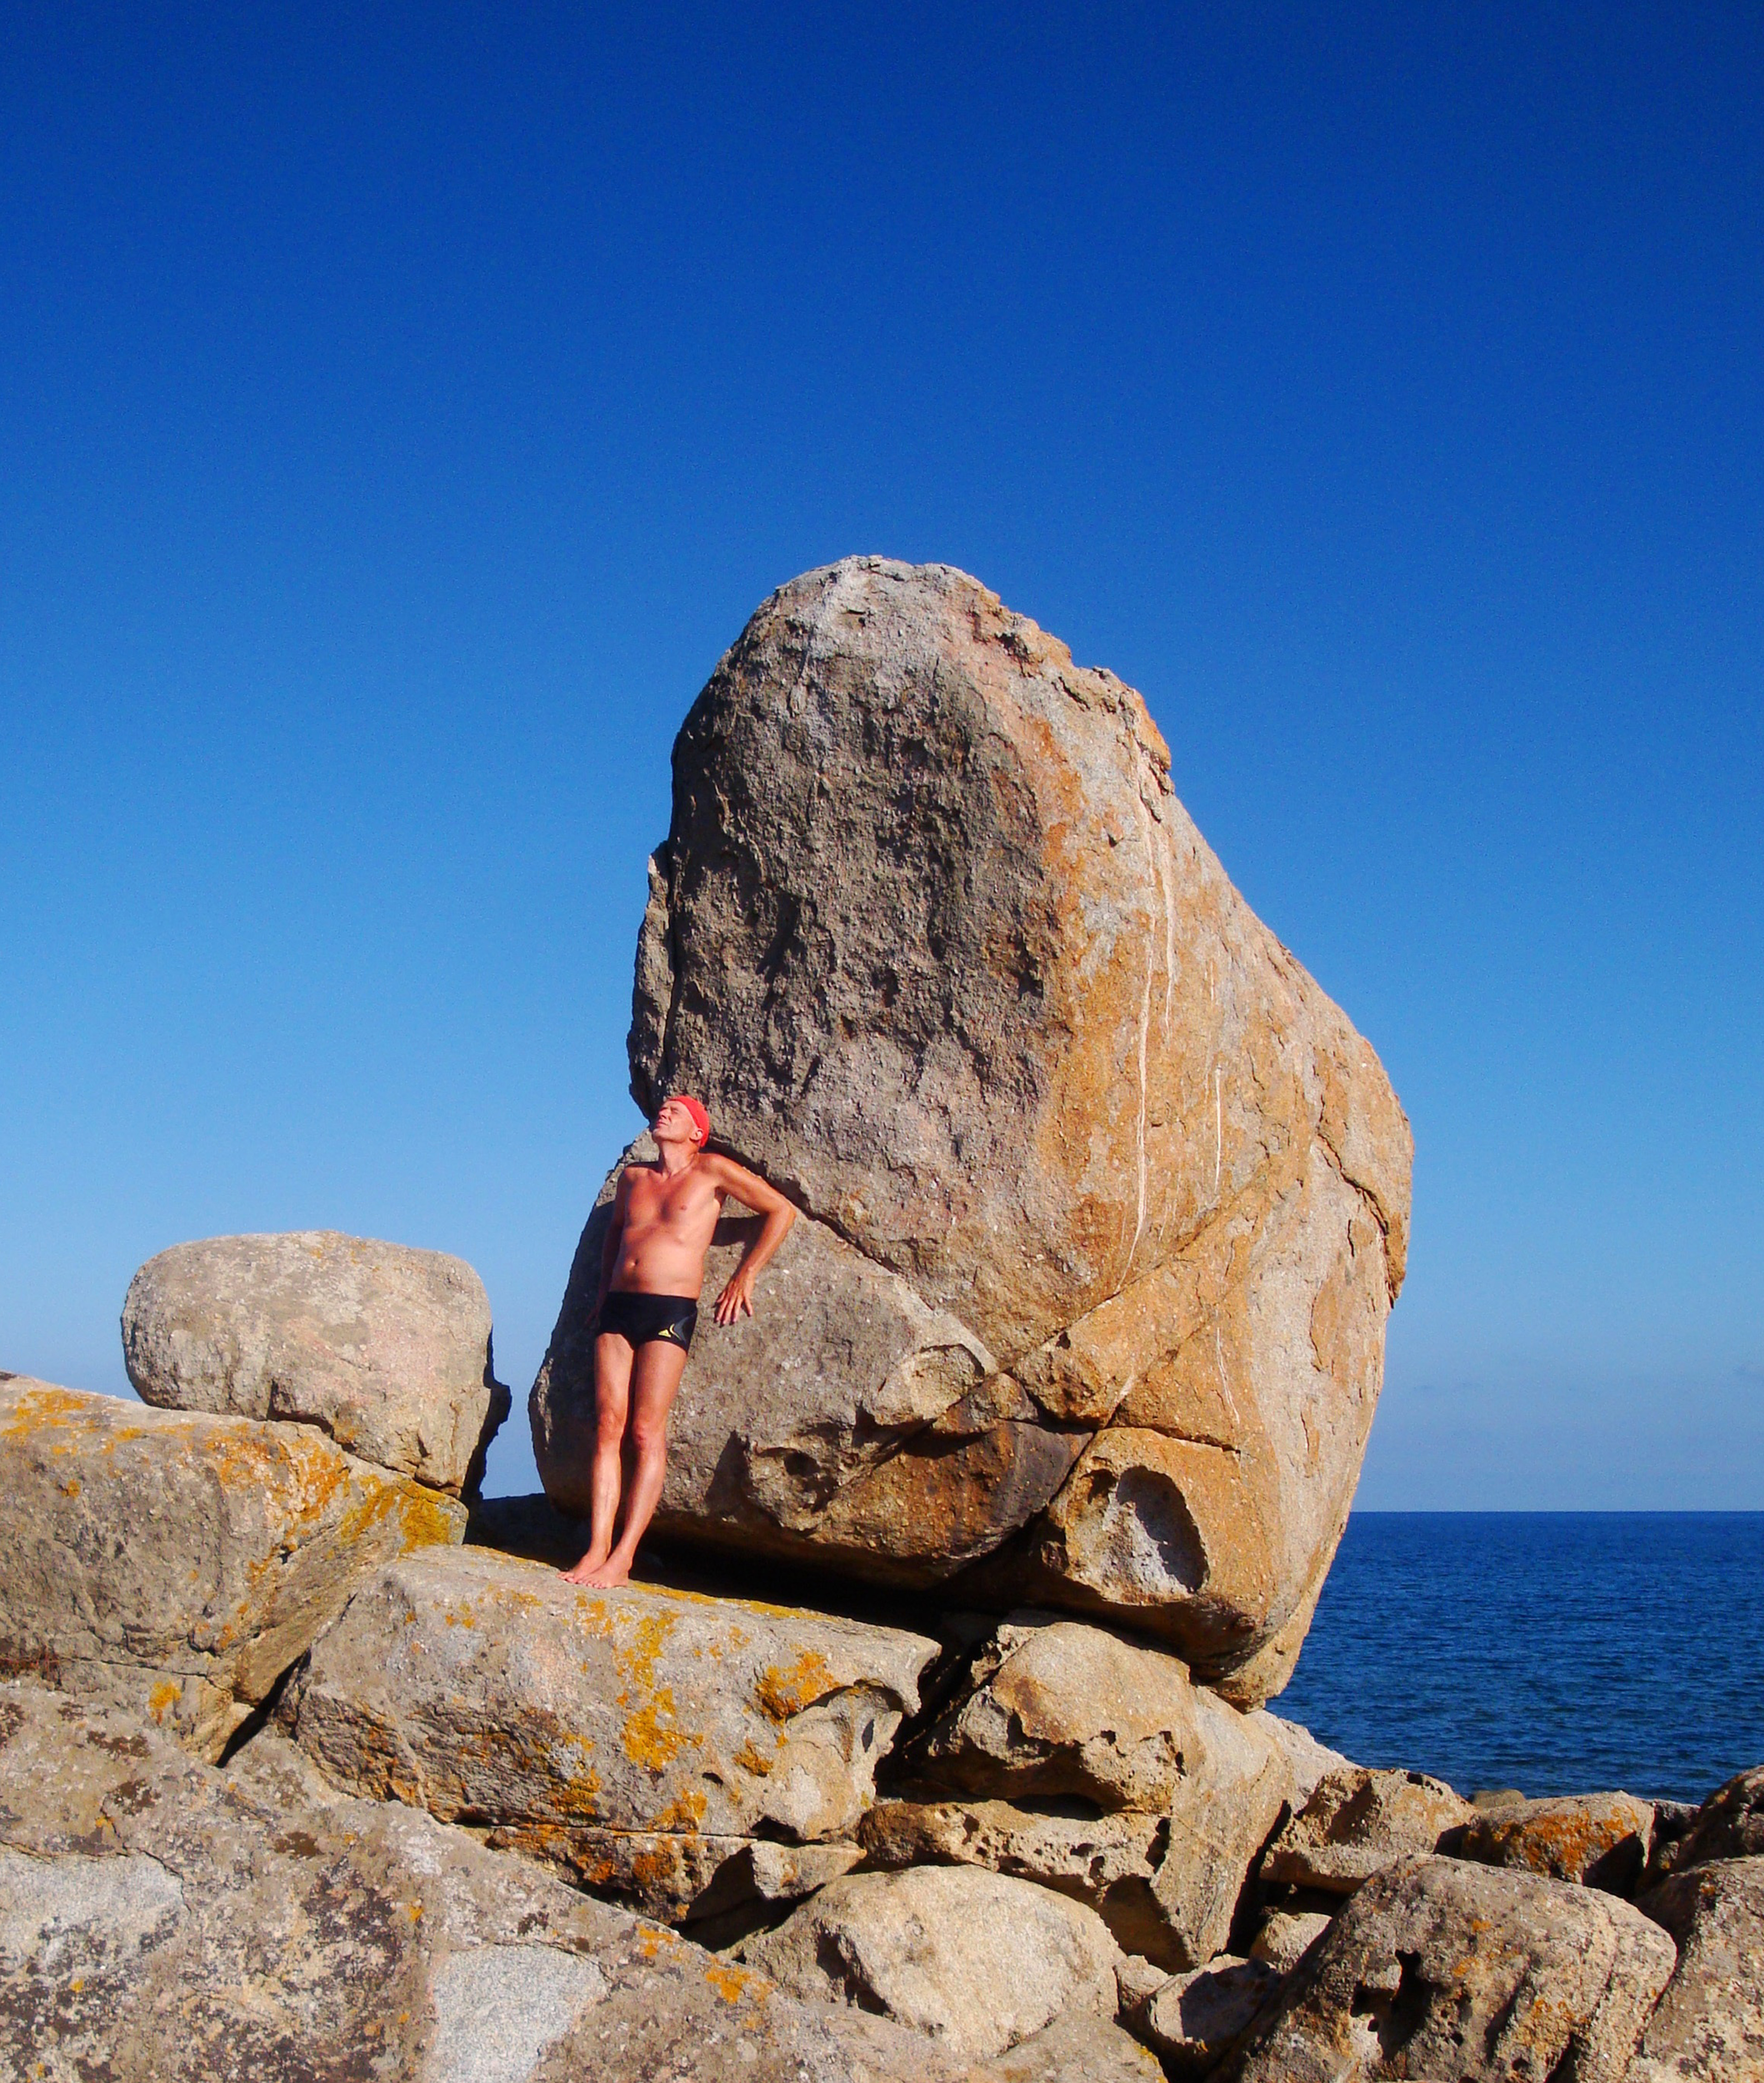
nature, landscape, sea, ocean, sky, blue, rock, stone, boulder, man, nude, naked, naked man, nude man, adventure, energy, healing, mother earth, earth, meditation, freedom, health, hiking, wilderness, environment, ecology, power, person, body, masculine, strength, charging, spirit, religion, shamanism, shaman, ritual, vision quest, nature reserve, desert, wind, air, bathing suit, prayer, spirituality, transcendence, yoga, sports, sport, soul, psyche, goal, aim, contact, focus, motivation, emotion, peace, trust, life, joy, happiness, wellness, vitality, oneness, relationship, coastal and oceanic landforms, bedrock, outcrop, geology, beauty, azure, formation, vacation, sunglasses, coast, igneous rock, klippe, badlands, balance, island, promontory, megalith